Arms race

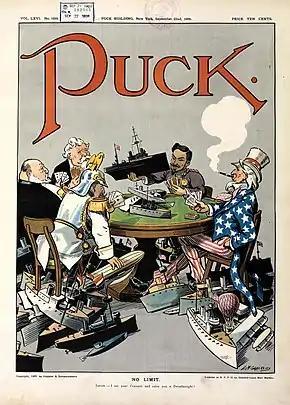
1909 cartoon in "Puck" shows (clockwise) US, Germany, Britain, France and Japan engaged in naval race in a "no limit" game.

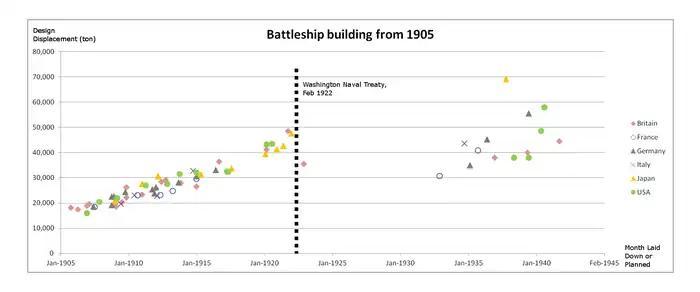

From 1897 to 1914, a naval arms race between the United Kingdom and Germany took place. British concern about rapid increase in German naval power resulted in a costly building competition of "Dreadnought"-class ships. This tense arms race lasted until 1914, when the war broke out. After the war, a new arms race developed among the victorious Allies, which was temporarily ended by the Washington Naval Treaty.